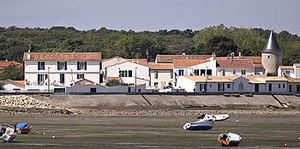
Front de mer, à gauche le Moulin, à droite la tour d'Hastrel - Rivedoux-Plage - île de Ré - France Photo issue de ma banque d'images personnelle Alain Pep.per
Le manoir d'Hastrel est situé sur la commune de Rivedoux-Plage, dans le département de la Charente-Maritime.
Rivedoux-Plage est une commune du sud-ouest de la France, située sur l'île de Ré, dans le département de la Charente-Maritime.
Le baron Étienne d'Hastrel de Rivedoux, né le 4 février 1766 à Pointe-aux-Trembles au Québec, et mort le 19 septembre 1846 à Versailles, est un général français de la Révolution et de l’Empire.